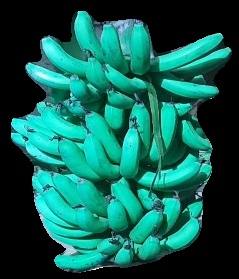
Variety: pachbale
Grade: grade3